Treaty of Troyes (1814)

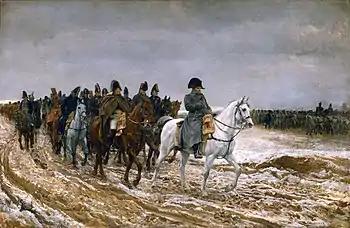
Napoleon retreats after the Battle of Laon

After the signing of the treaty, Blücher moved his forces north to join forces with Bülow and Wintzingerode. Some of Bernadotte's troops also moved to support him. Blücher was therefore strong enough to consider resuming the invasion. Napoleon occupied Troyes on 24 February and, leaving a force under Macdonald and Oudinot to observe the Austrians, moved north again against Blücher.